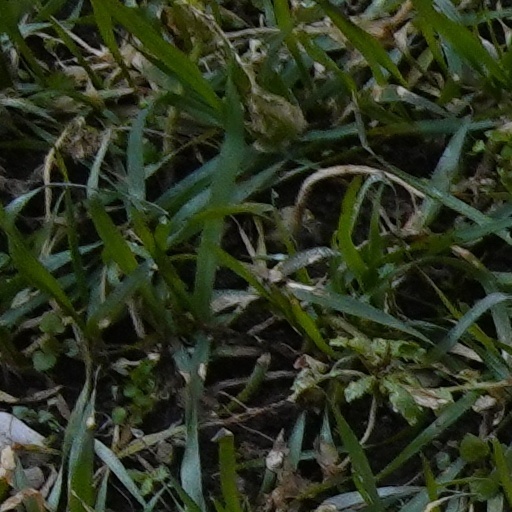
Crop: wheat